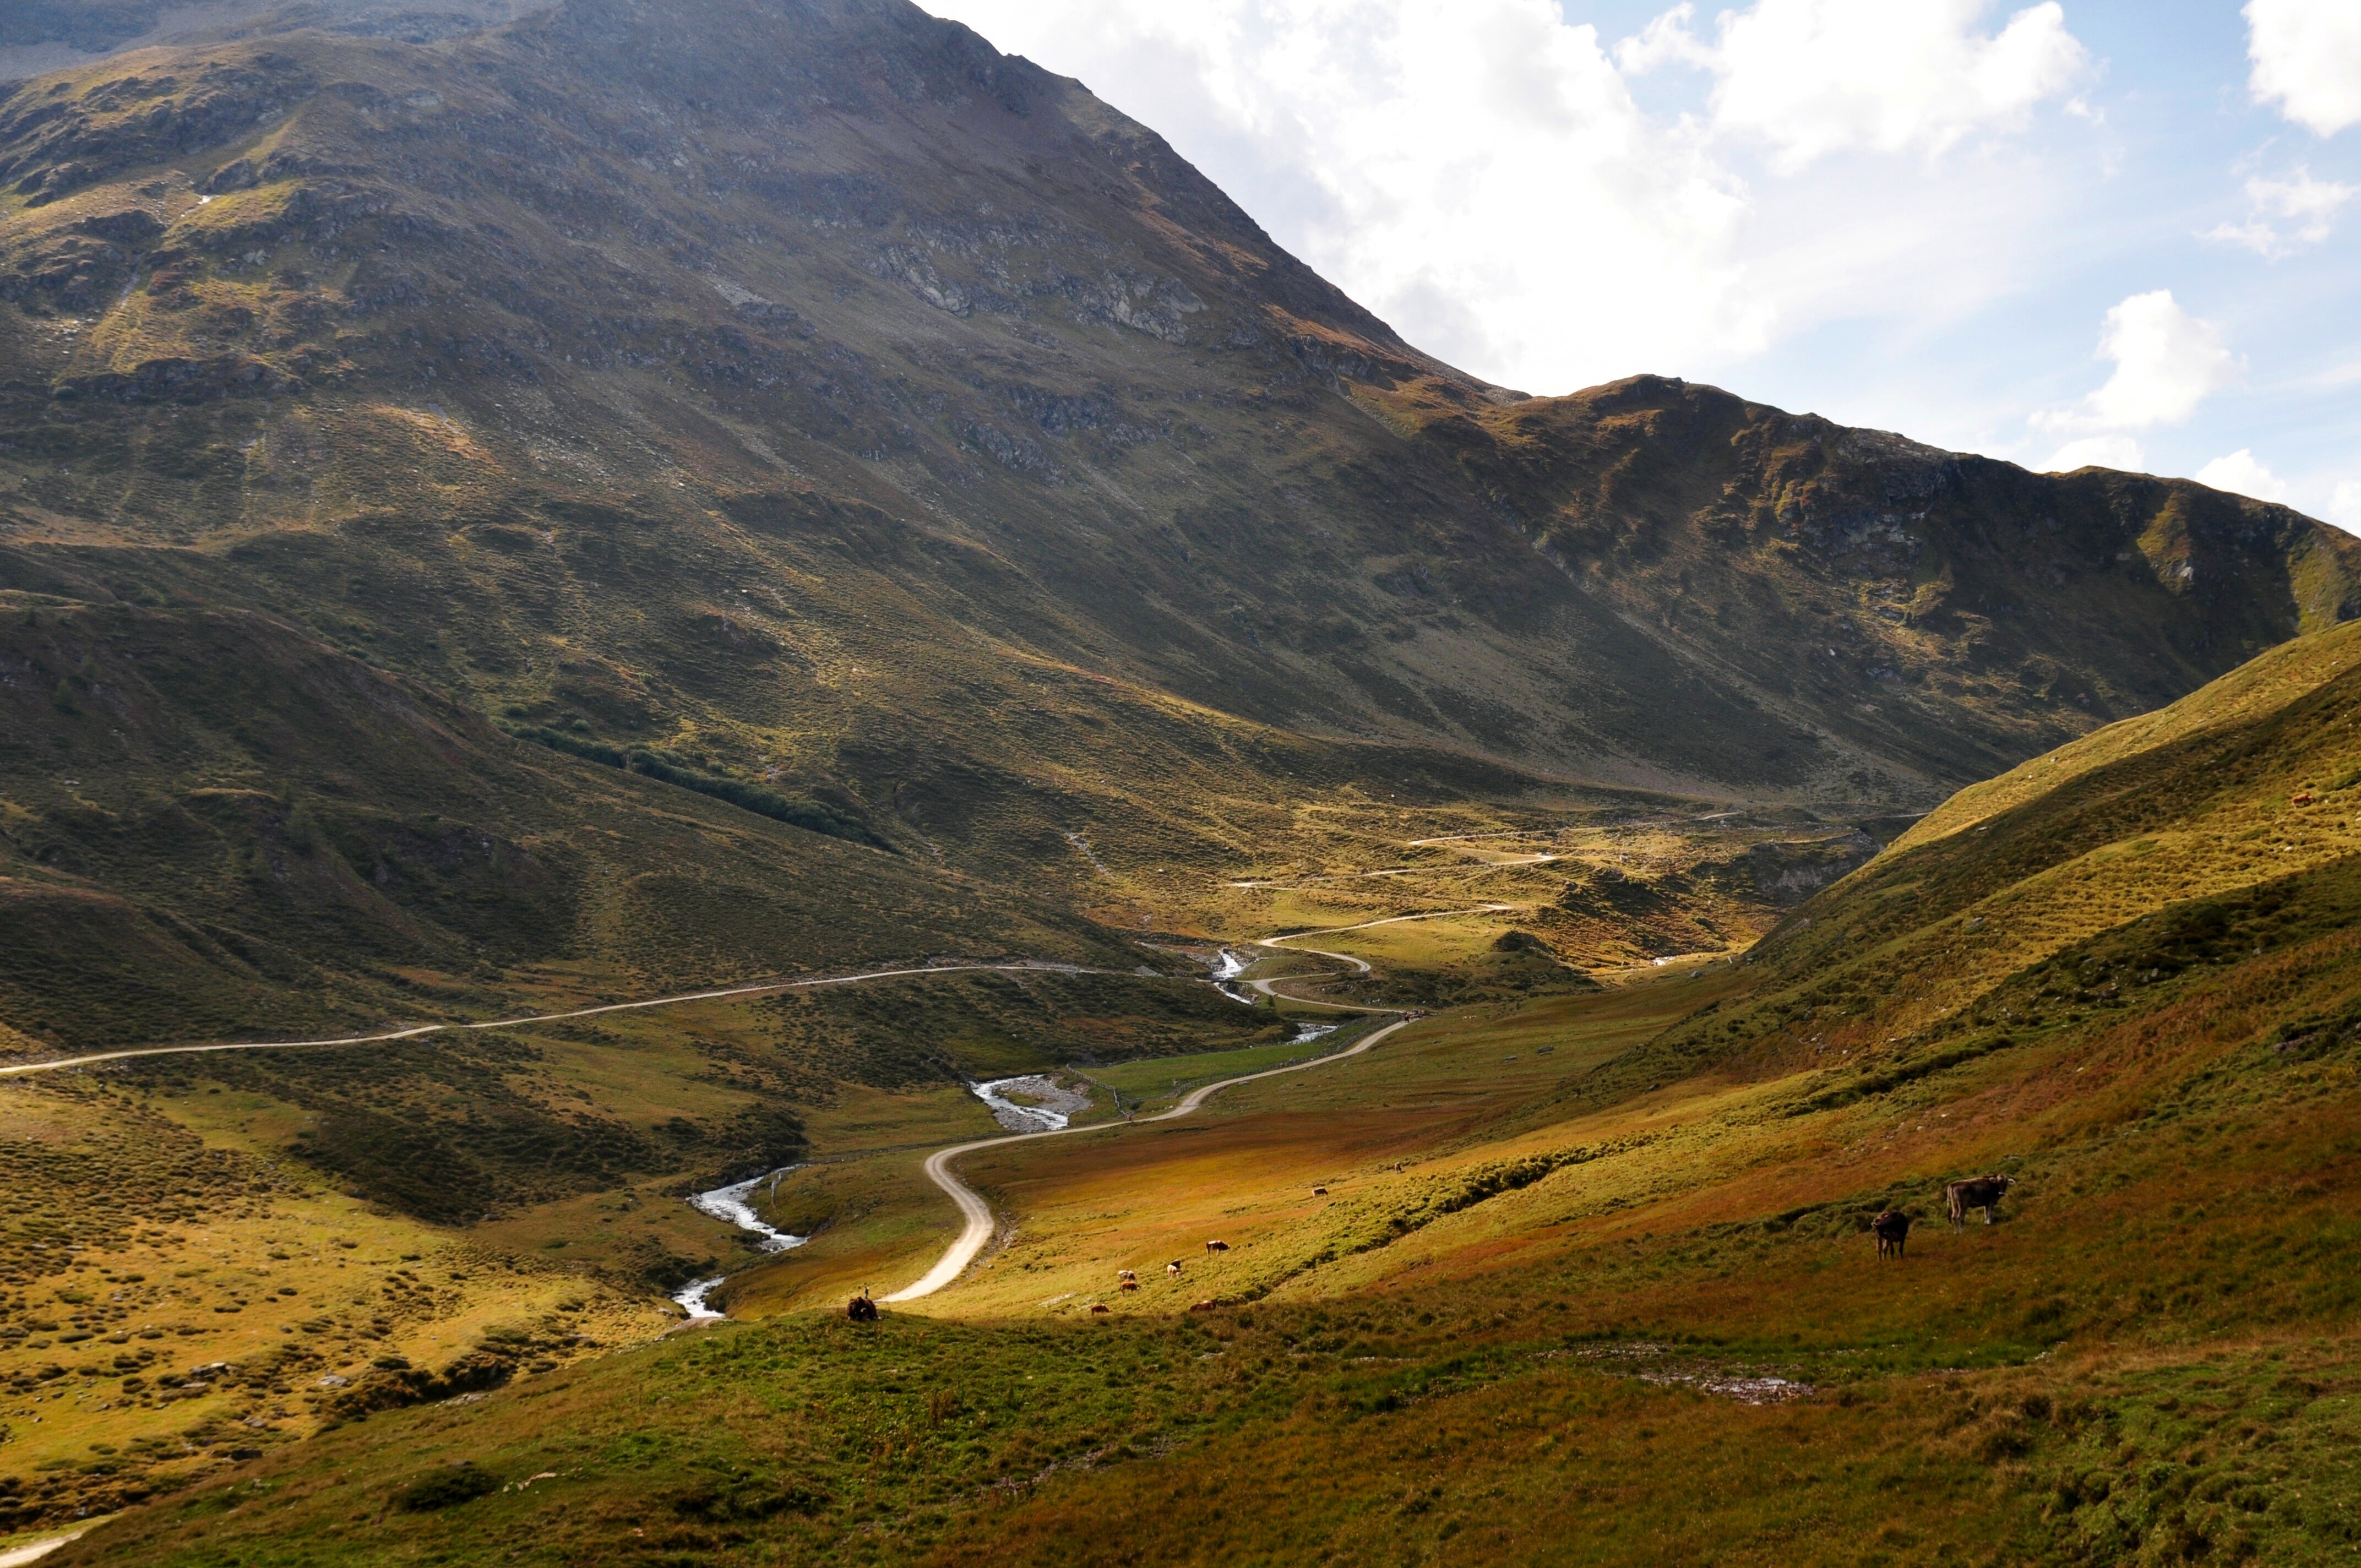
landscape, nature, wilderness, mountain, hill, lake, valley, mountain range, fjord, reservoir, highland, ridge, alps, plateau, fell, loch, natural landscape, landform, aerial photography, lake district, mountain pass, east tyrol, geographical feature, mountainous landforms